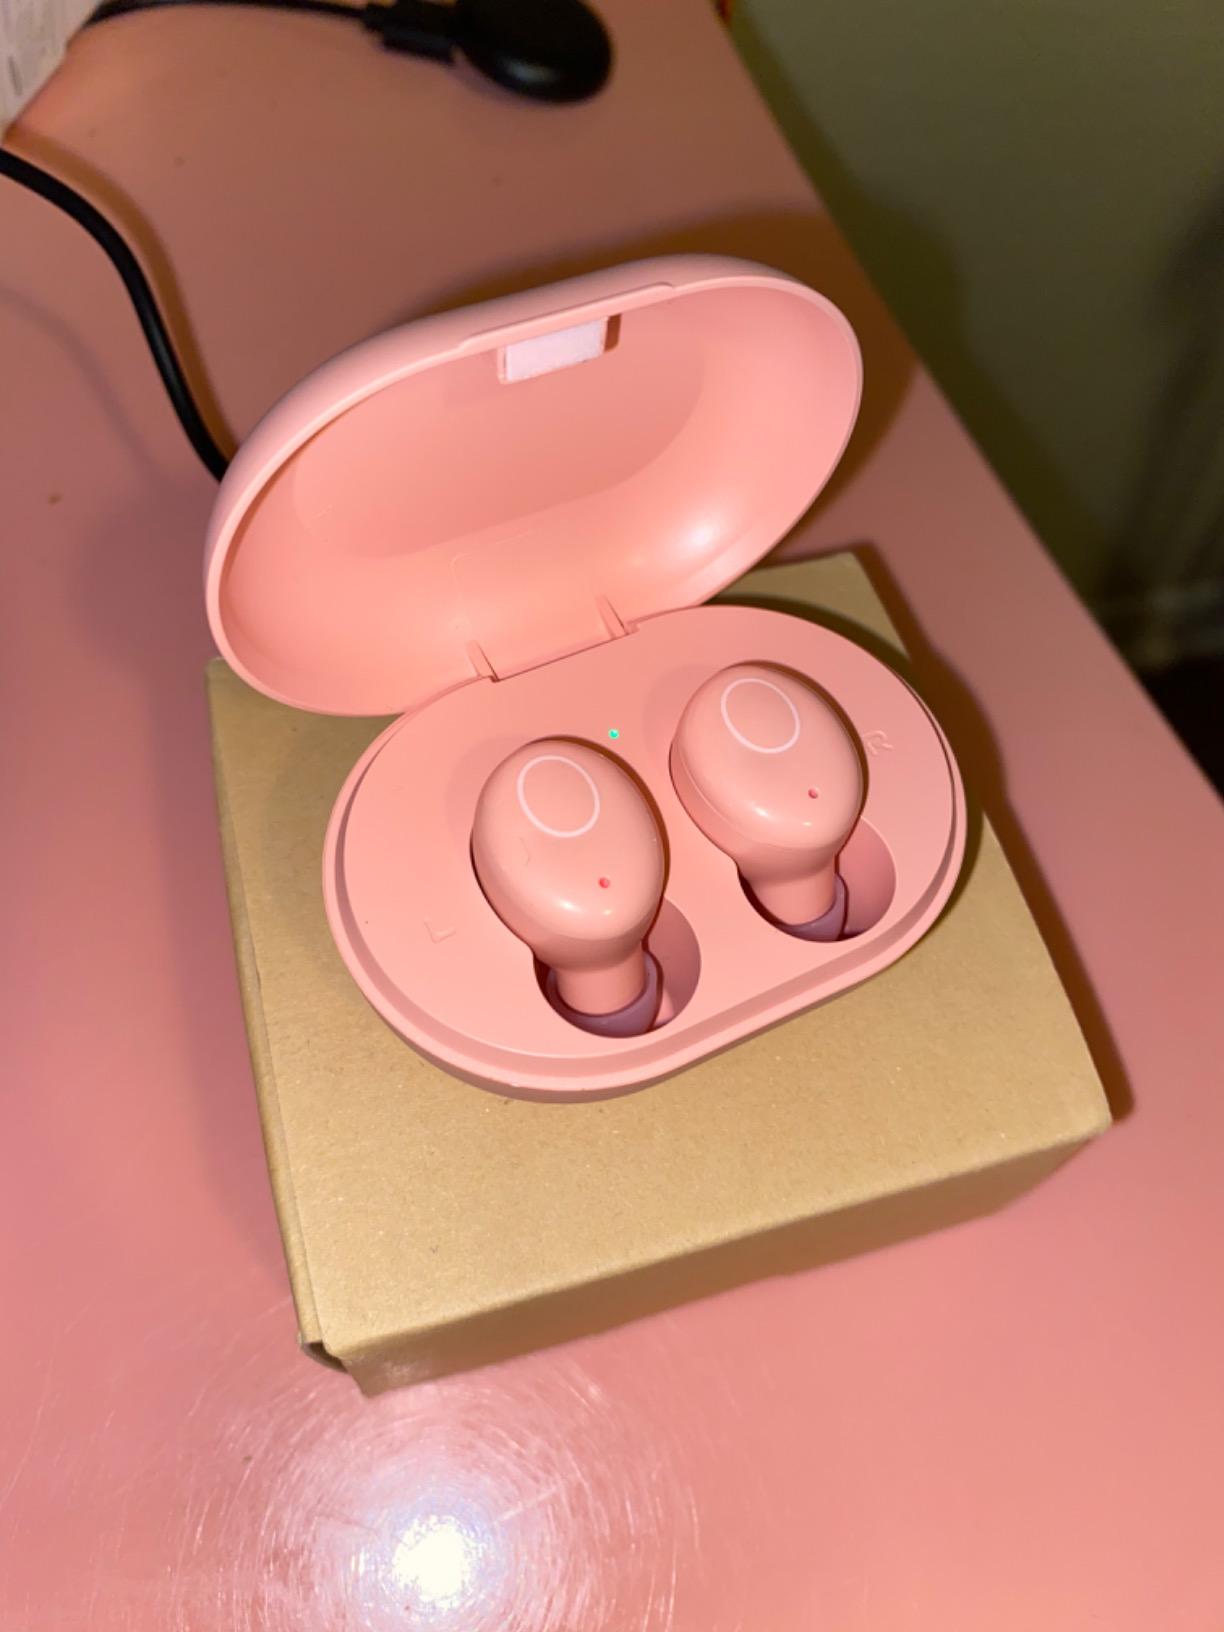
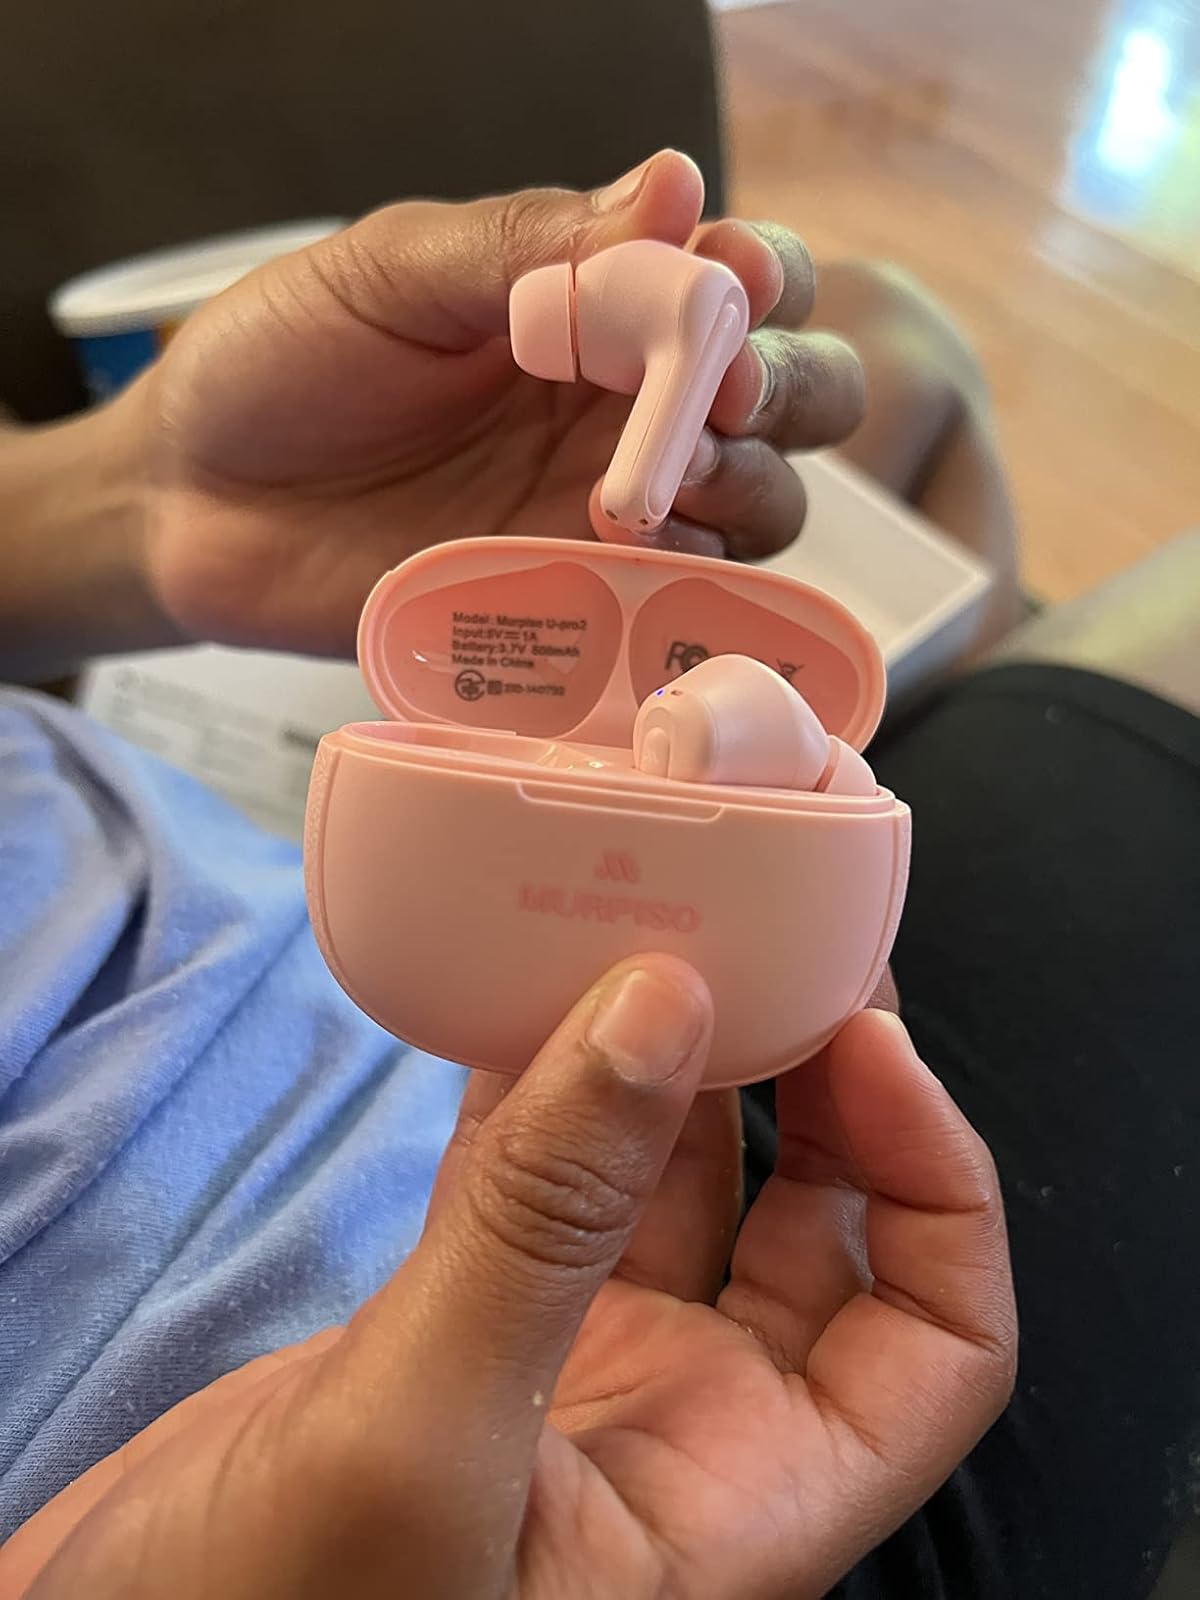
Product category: earbuds
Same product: no